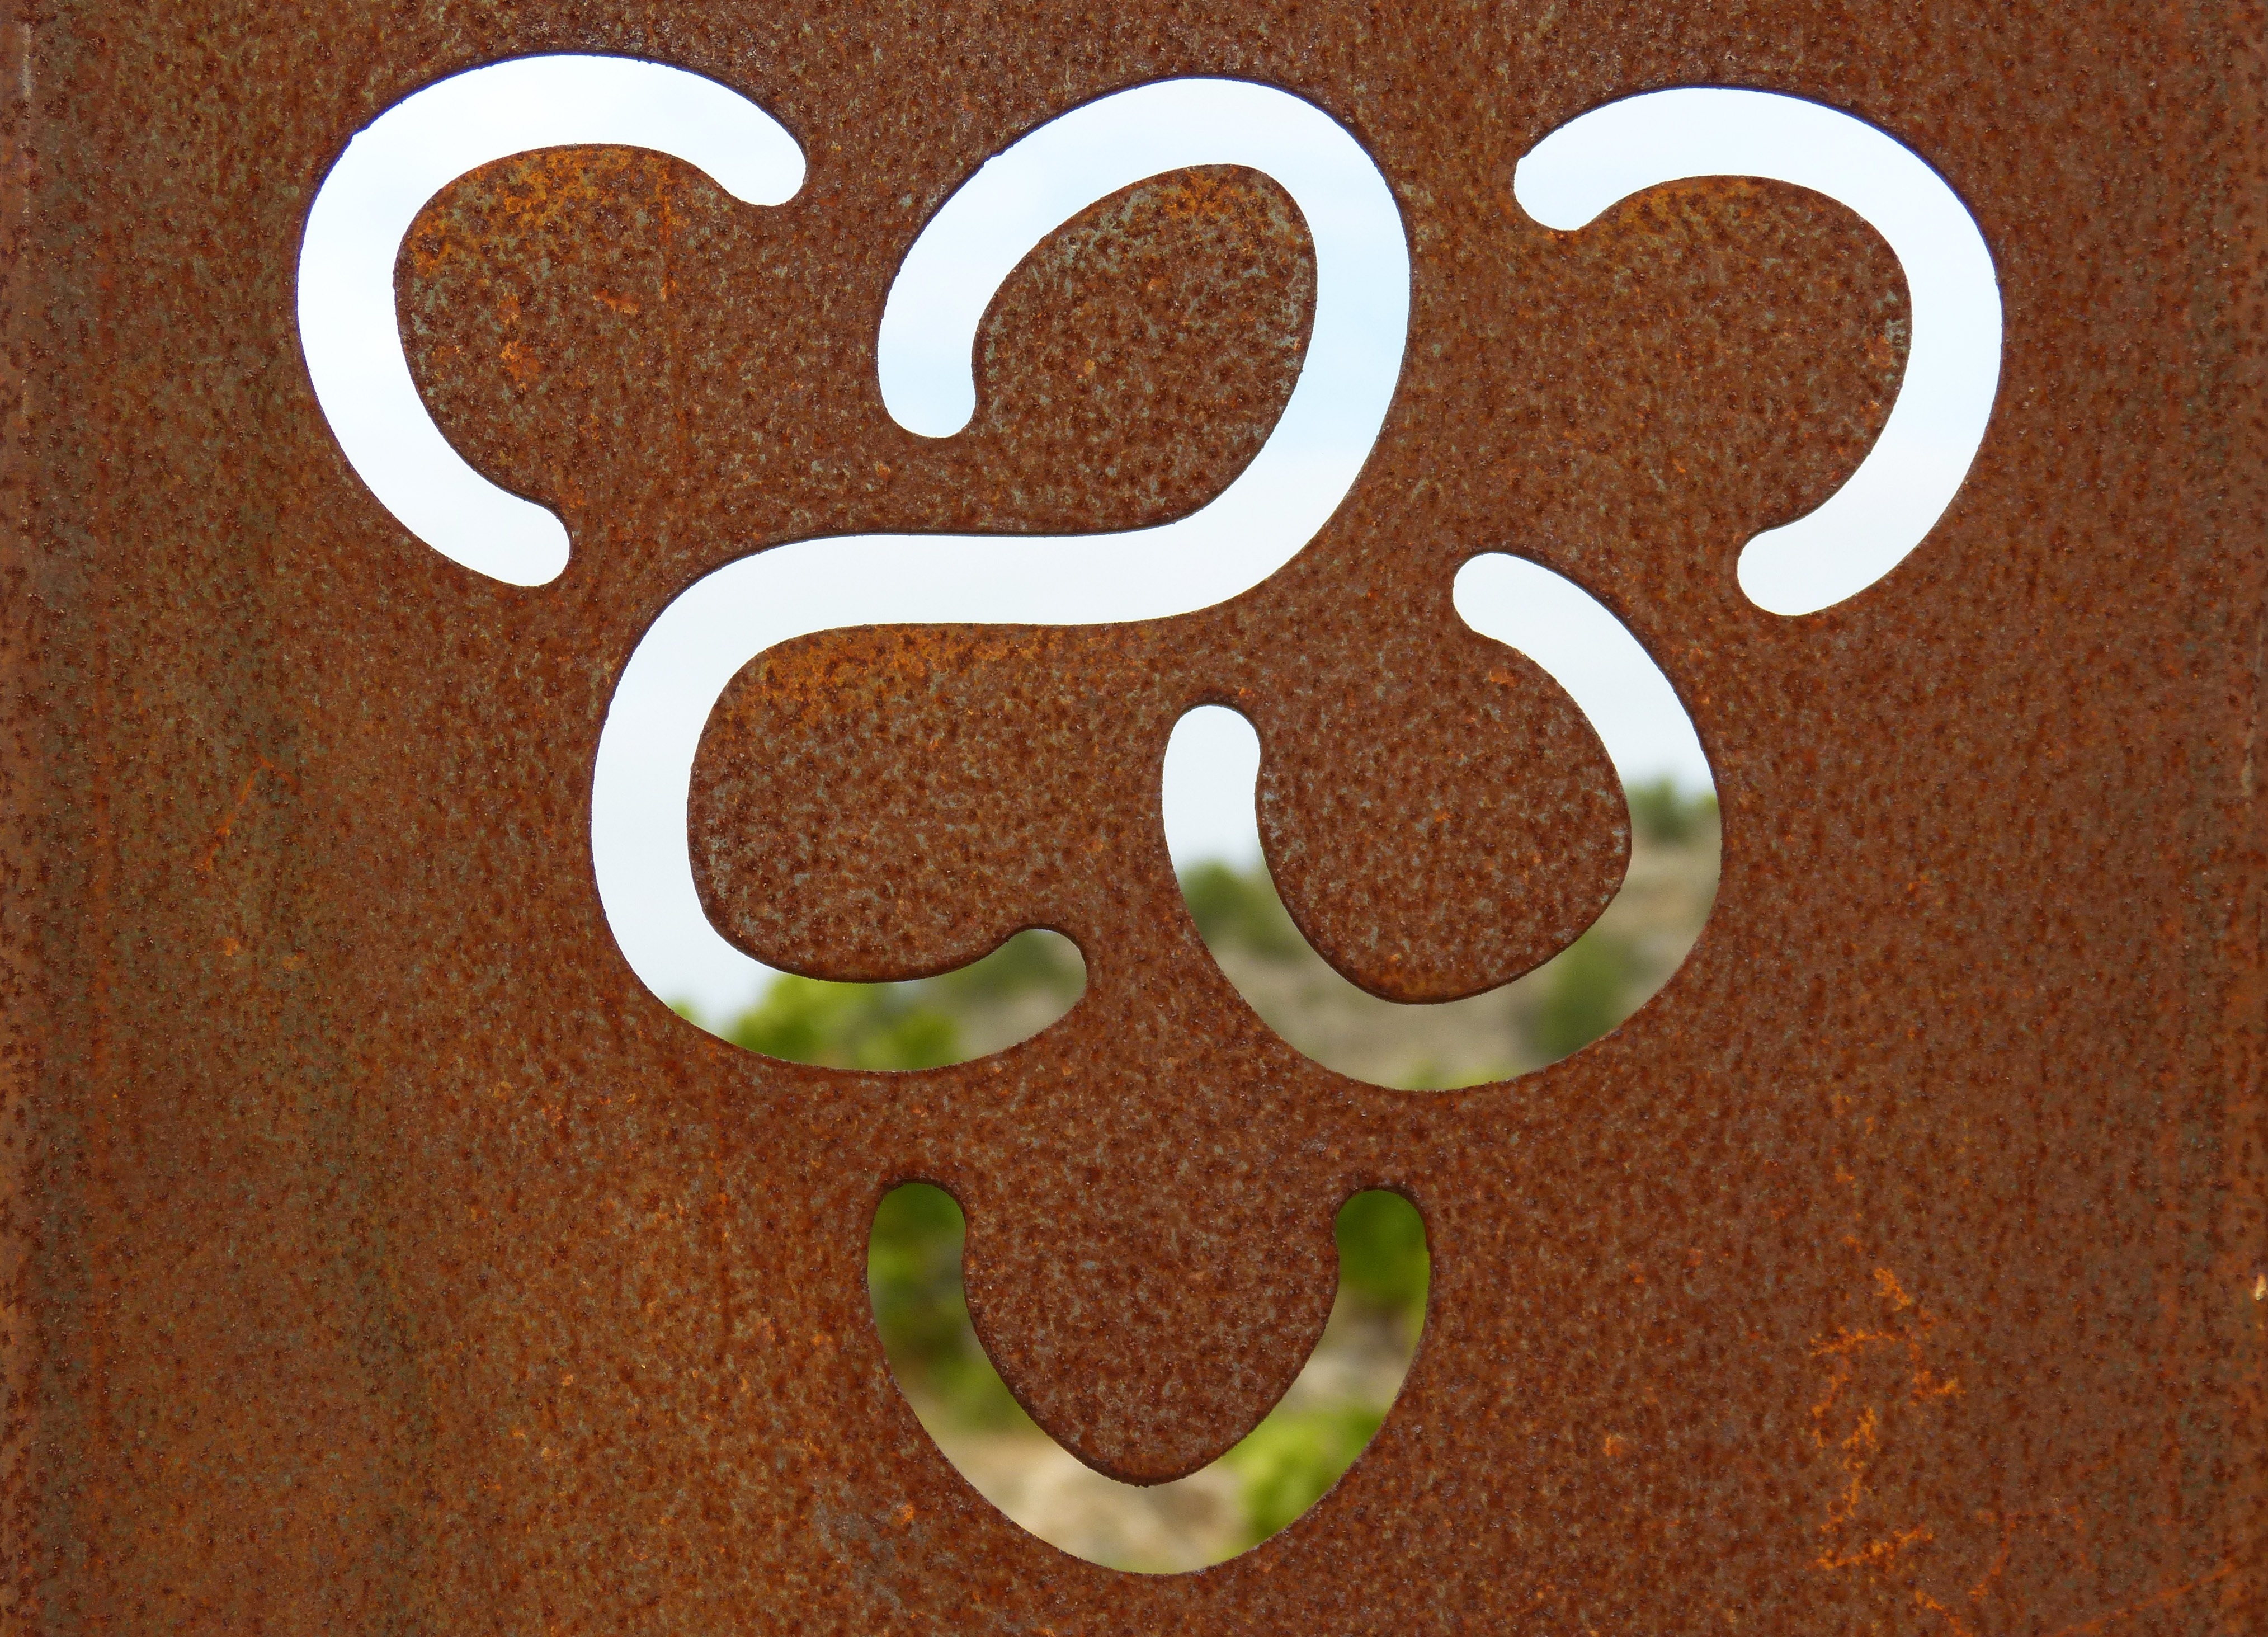
grape, number, heart, food, symbol, dessert, font, text, rusty, moustache, iron, punching, snack food, house numbering